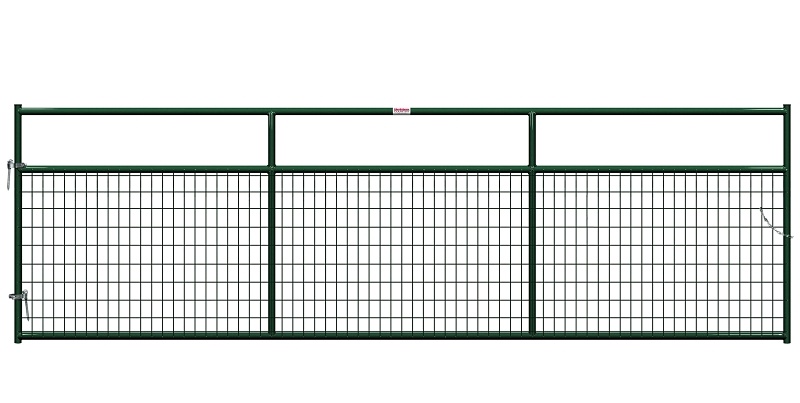
Behlen Country 40132142 Wire-Filled Gate, 168 in W Gate, 50 in H Gate, 6 ga Mesh Wire, 2 x 4 in Mesh, Green
The wire-filled gates are filled with 2 x 4 in mesh and are ideal for yards, confinement of small animals or as a non-climb horse gate. Finished with our premium powder coat paint. Includes 5/8 x 6 in screw hooks and a chain latch. Measures 1.67 in thickness
Brand: BEHLEN COUNTRY
Category: Hardware > Fencing & Barriers > Gates